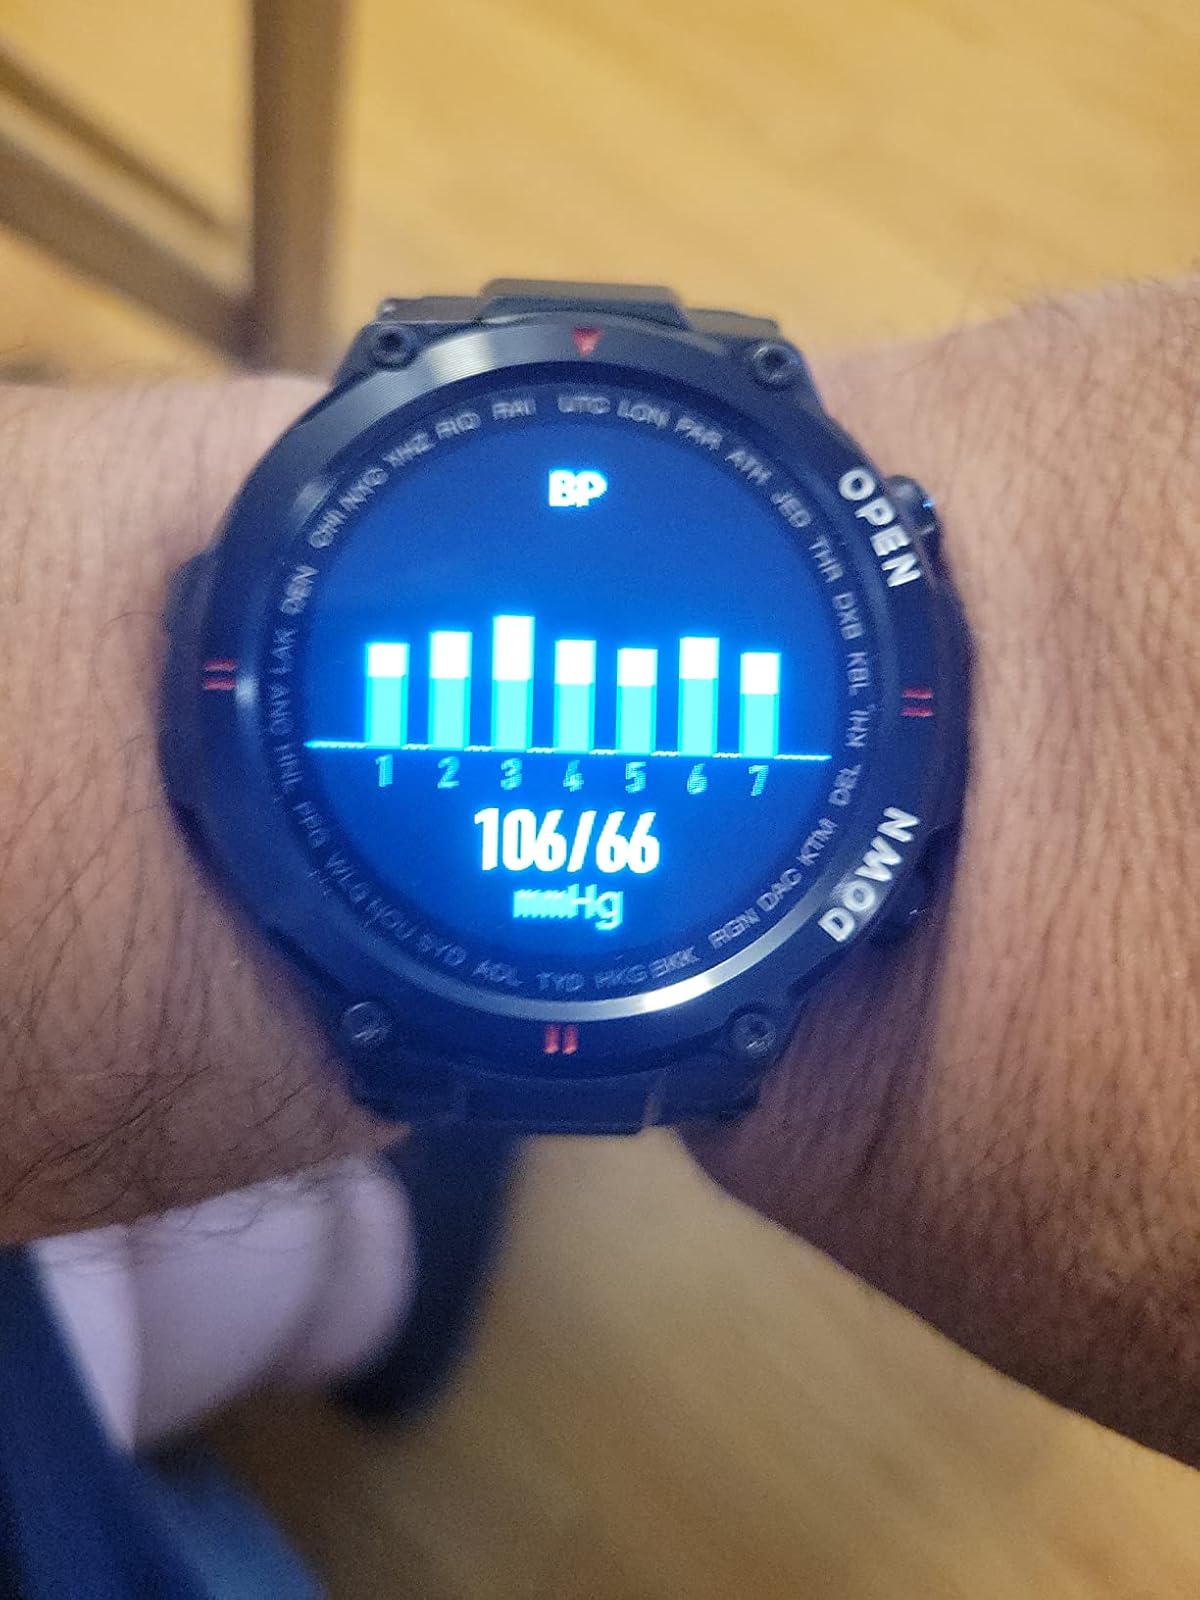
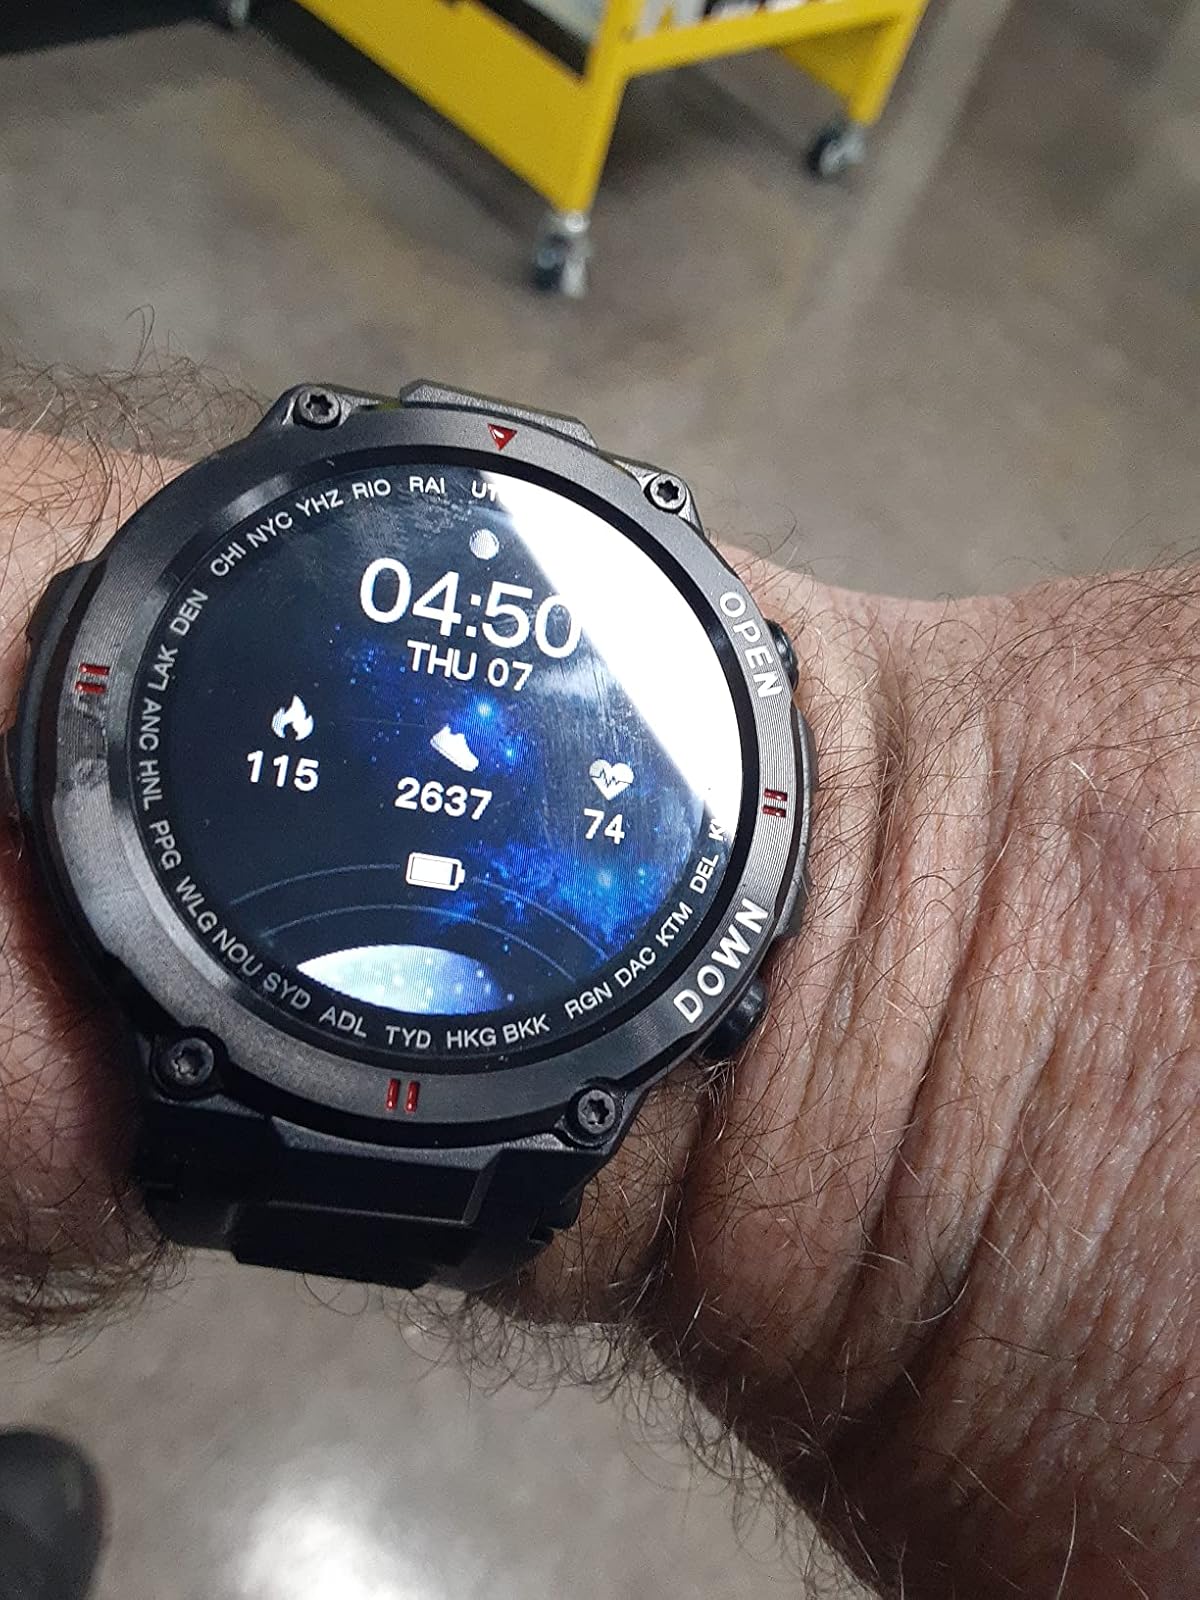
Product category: smartwatch
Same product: yes